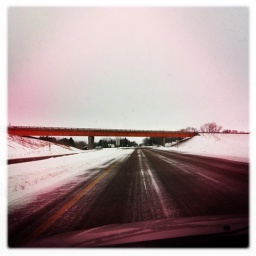
I know I'm home when I pass under Vermillion's orange bridge. December 25, 2010.